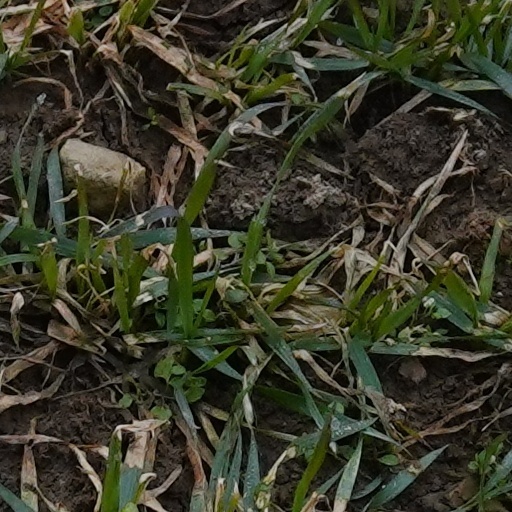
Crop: wheat